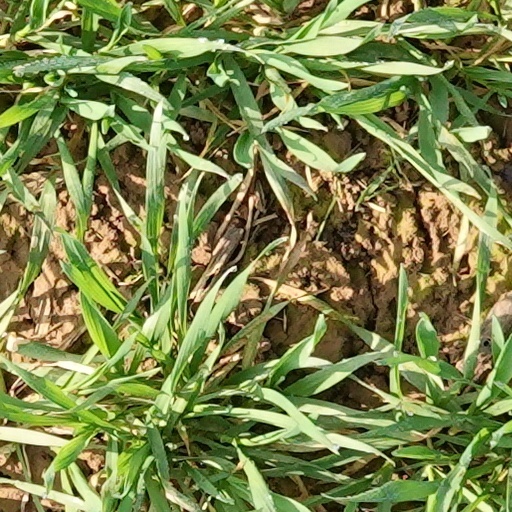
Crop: wheat